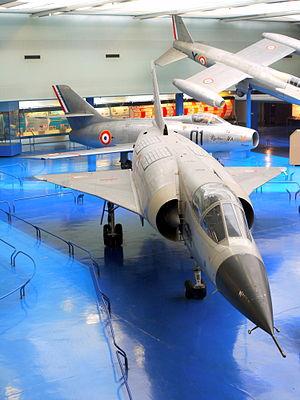
Chasseur Mirage III V 01 prototype à décollage vertical (1965), Musée de l'Air et de l'Espace, Paris Le Bourget (France)
Le Hawker Siddeley P.1154 était un projet britannique d'avion de chasse supersonique de type ADAC/V, conçu à partir de la fin des années 1950 par le constructeur Hawker Siddeley Aviation.